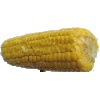
Label: Corn 1